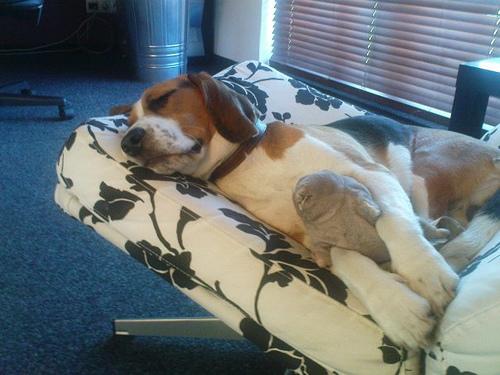
Breed: beagle